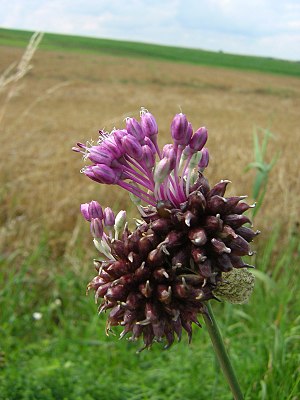
Almindelig sandløg
Sandløg eller almindelig sandløg er en 40-60 cm høj, flerårig, urteagtig plante, der vokser på strandoverdrev og i krat.